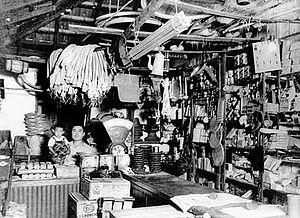
Le Brésil est le pays qui accueille le plus de Japonais en dehors du Japon. Il y a environ 1,9 million d'habitants d'origine japonaise au Brésil. Les personnes d'origine japonaise nées au Brésil sont appelées Japonais-Brésiliens, ou nissei.